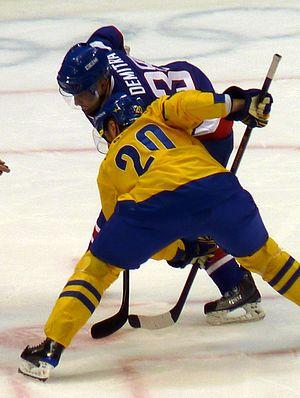
Pavol Demitra est un joueur professionnel slovaque de hockey sur glace. Après avoir fait ses débuts dans son pays au début des années 1990, il est choisi lors du repêchage d'entrée dans la Ligue nationale de hockey de 1993 par les Sénateurs d'Ottawa. Il rejoint l'Amérique du Nord pour la saison suivante et passe trois saisons avec la franchise de l'Ontario.